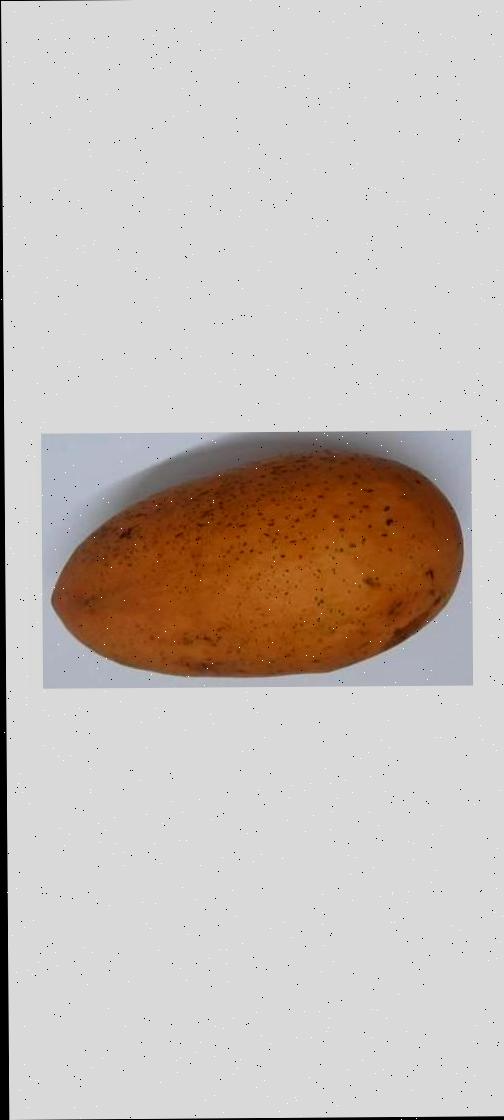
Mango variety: Ashshina Classic